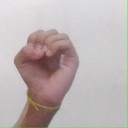
अक्षर: ऊ